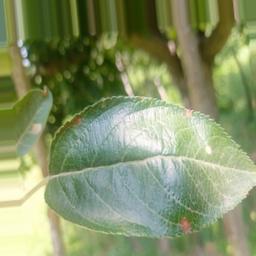
Label: Alternaria